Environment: lab
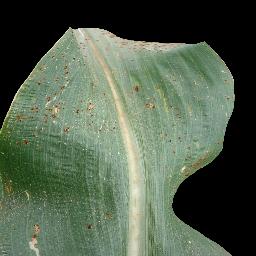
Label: common_rust